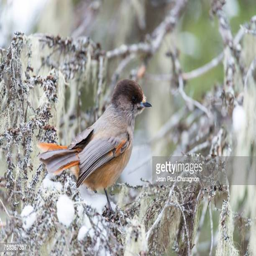
biological species on a branch